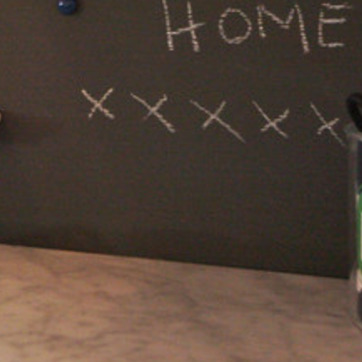
Material: other